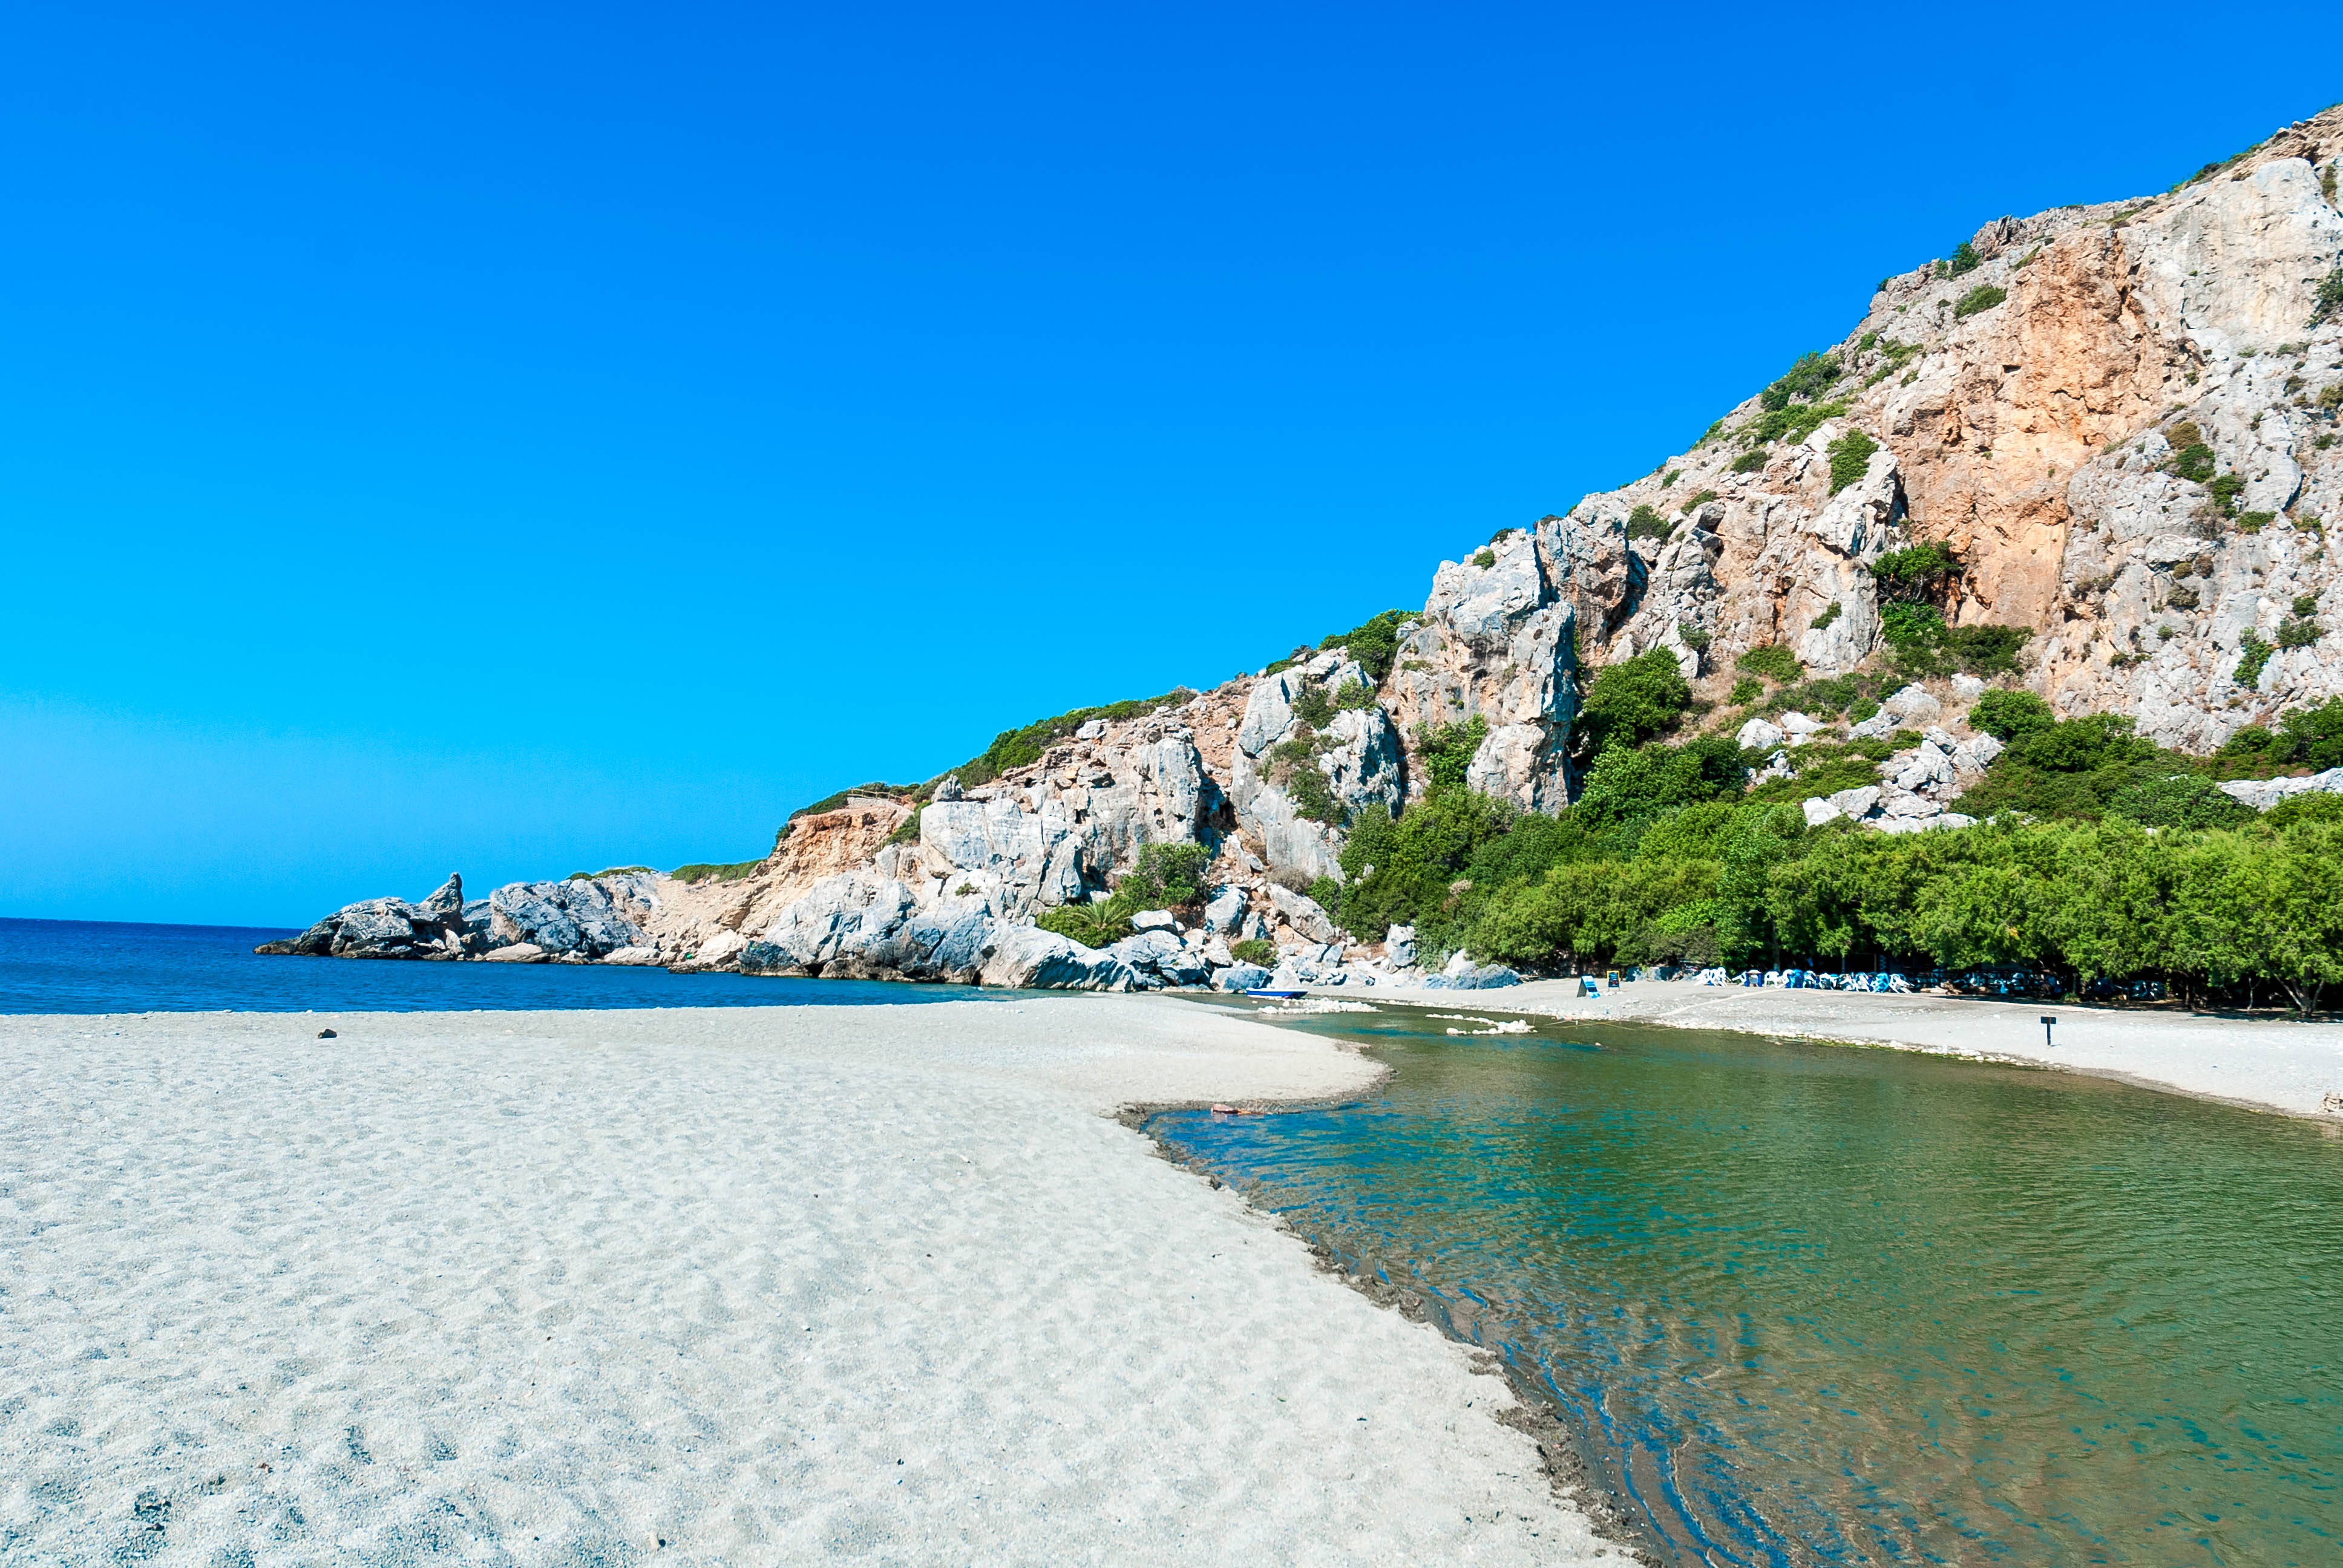
beach, landscape, sea, coast, water, nature, ocean, vacation, cliff, cove, color, lagoon, bay, island, terrain, body of water, relaxation, mountains, caribbean, cape, crete, islet, landform, preveli, geographical feature